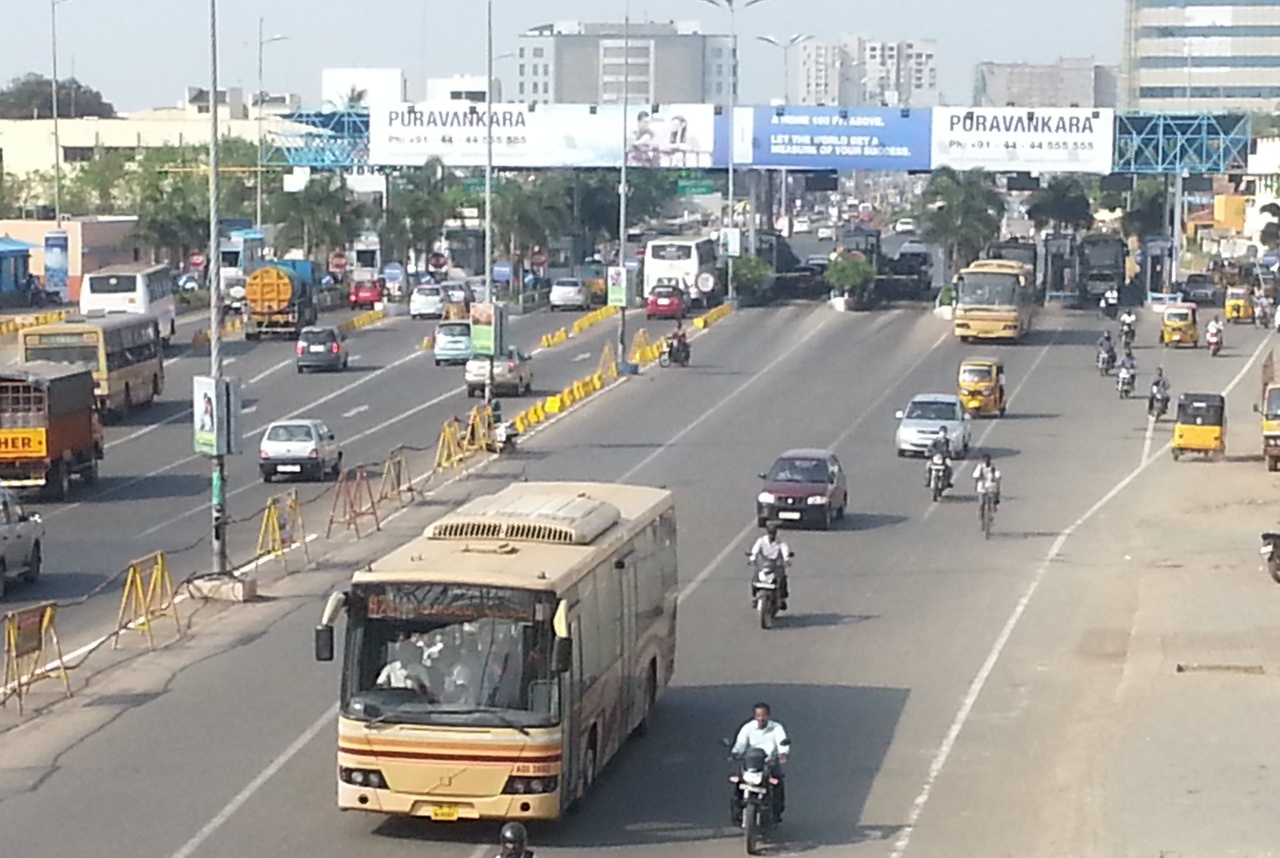
Toll Plaza on Old Mahabalipuram Road.